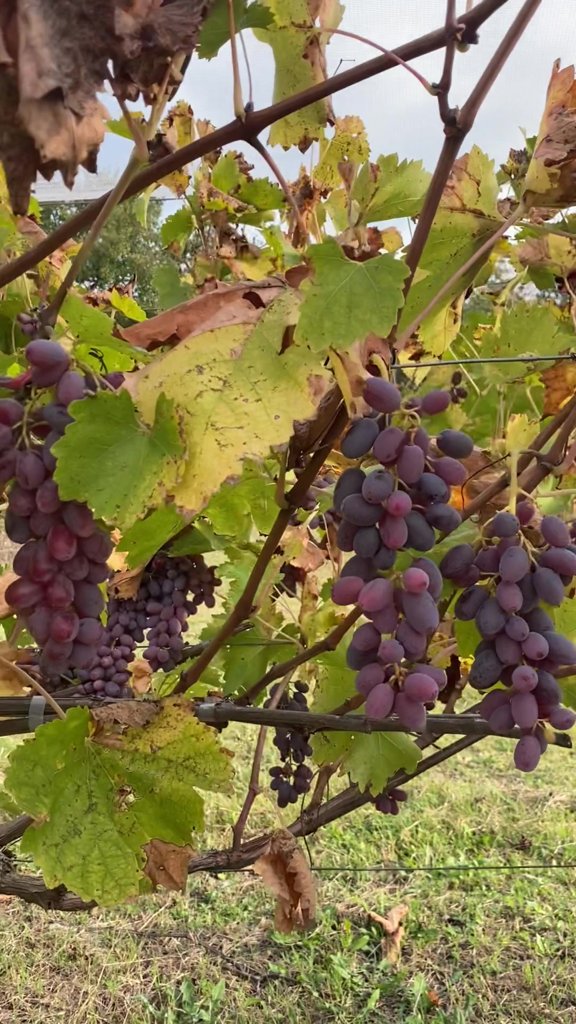
Berries visible: 202
Grape clusters: 7